Fjord

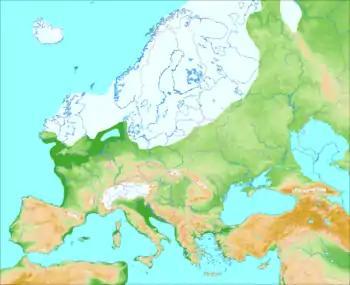
Distribution of ice (white) in Europe during the last glacial period

During the winter season, there is usually little inflow of water that is fresh. Surface water and deeper water (down to or more) are mixed during winter because of the steady cooling of the surface and wind. In the deep fjords, there is still fresh water from the summer with less density than the saltier water along the coast. Offshore wind, common in the fjord areas during winter, sets up a current on the surface from the inner to the outer parts. This current on the surface in turn pulls dense salt water from the coast across the fjord threshold and into the deepest parts of the fjord. Bolstadfjorden has a threshold of only and strong inflow of freshwater from Vosso river creates a brackish surface that blocks circulation of the deep fjord. The deeper, salt layers of Bolstadfjorden are deprived of oxygen and the seabed is covered with organic material. The shallow threshold also creates a strong tidal current.